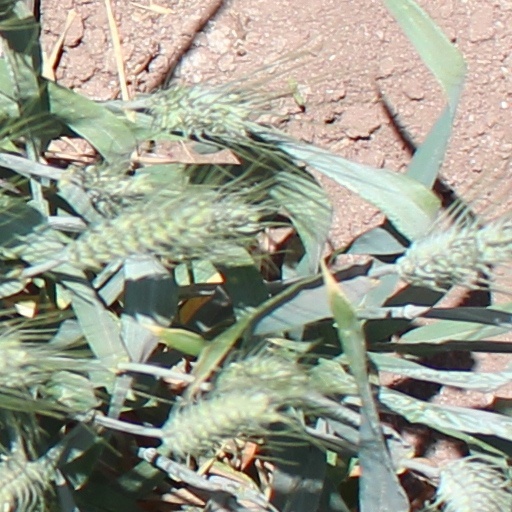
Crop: wheat